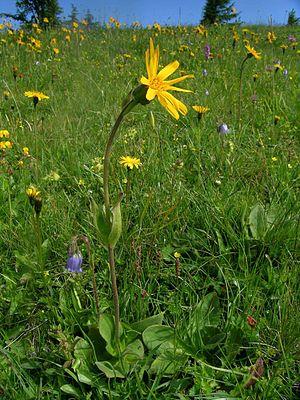
En montagne, la végétation change progressivement selon l'altitude, l'exposition au soleil, et la situation géographique du massif montagneux. On distingue cinq « étages » ou écosystèmes successifs, avec pour chacun un paysage et une végétation caractéristiques :
L’Arnica des montagnes ou Arnica montana est une espèce de plantes herbacées vivace rhizomateuse du genre Arnica et de la famille des Asteraceae. Cette plante européenne principalement montagnarde est typique des sols acides et pauvres en éléments nutritifs. Ses populations, fortement malmenées par l'agriculture intensive, deviennent de plus en plus rares. Cette situation lui vaut d'ailleurs d'être nommée dans de nombreux textes de loi la protégeant et particulièrement dans la Directive habitats européenne.